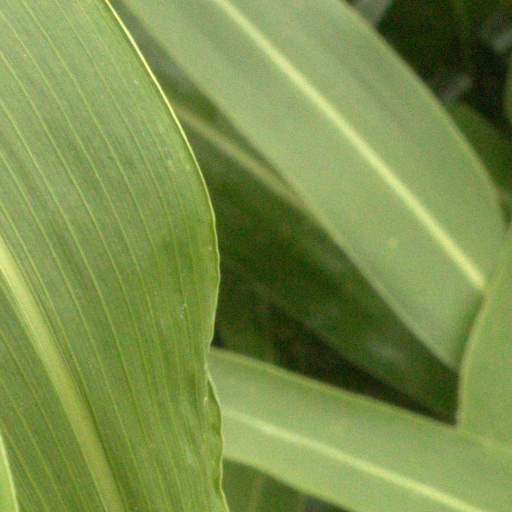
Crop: sorghum